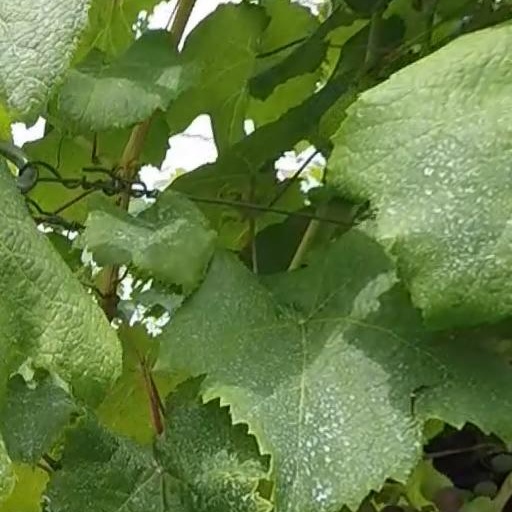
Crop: grape